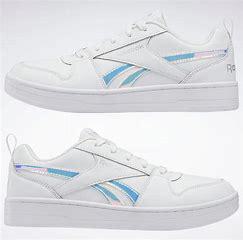
Brand: Reebok
Model: Royal Prime 2